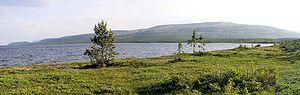
Le lac Oumbozero est un lac de Russie situé dans l'oblast de Mourmansk.